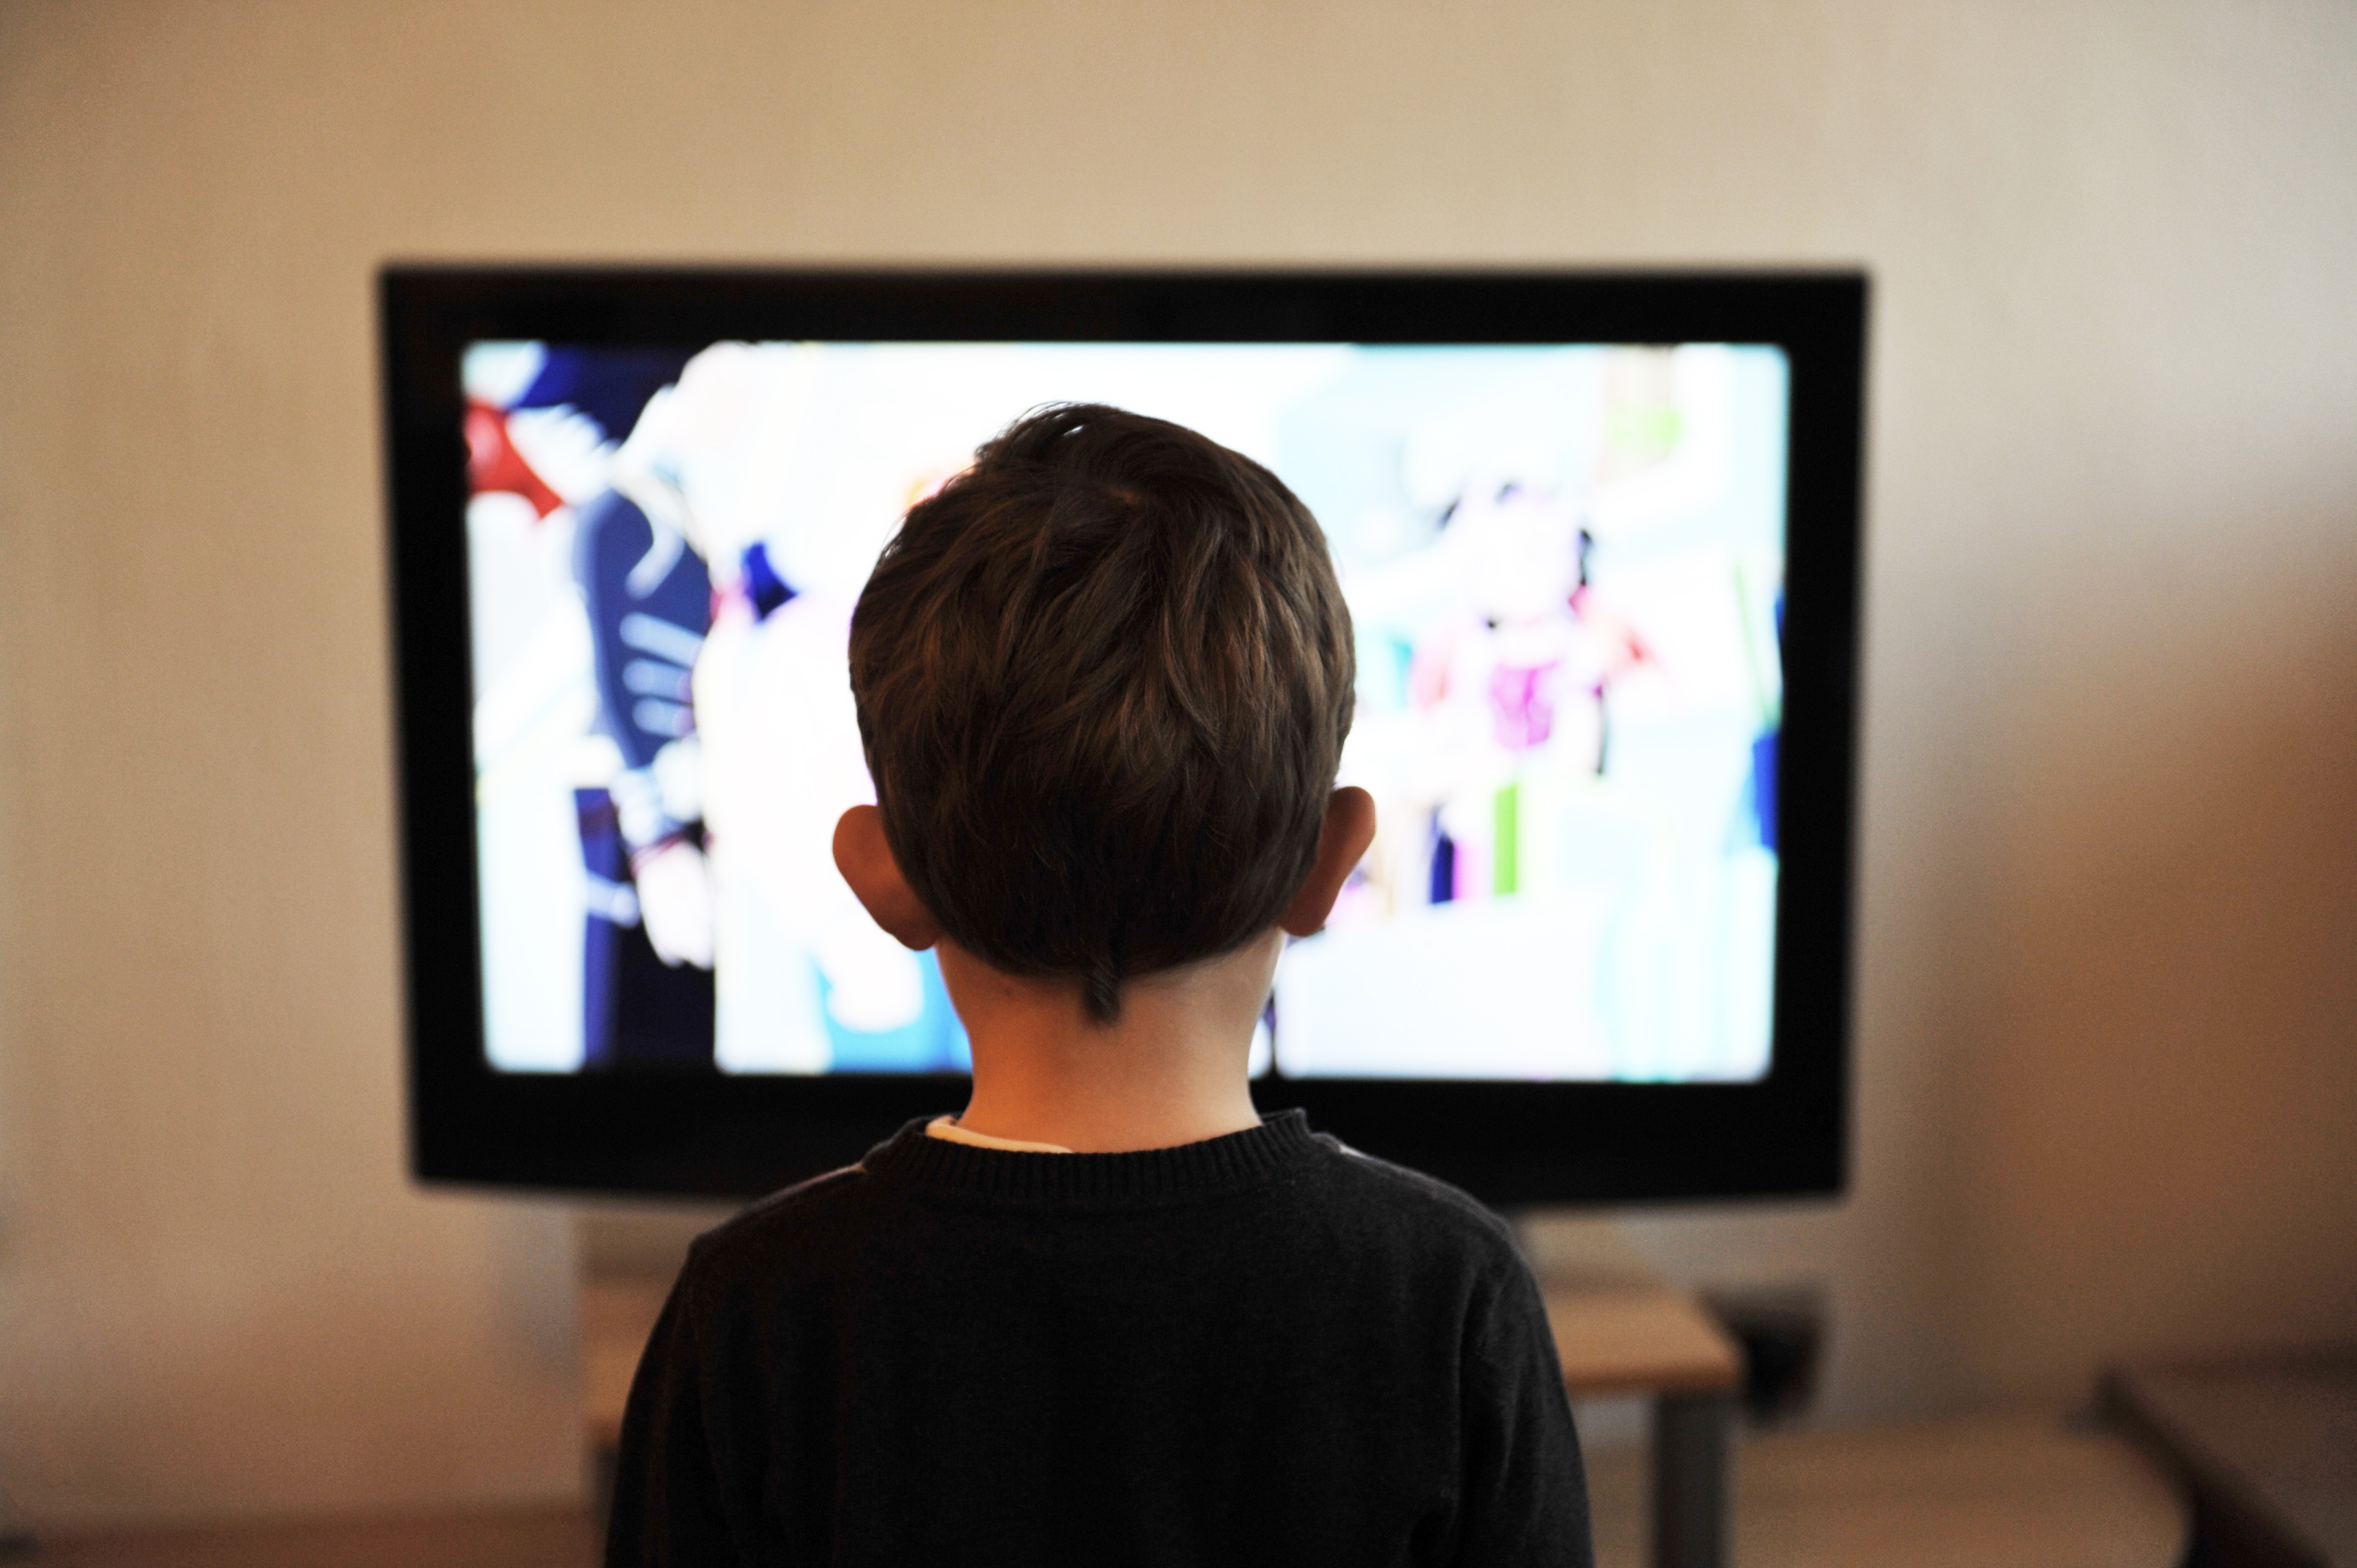
people, technology, boy, home, young, sitting, child, television, tv, room, lifestyle, conversation, living, family, children, design, control, learning, watching, display device